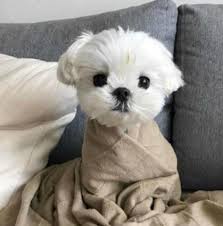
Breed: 249-n000101-Maltese_dog